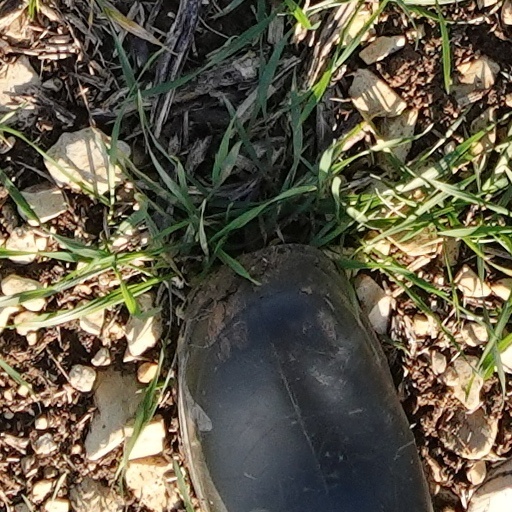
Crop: wheat